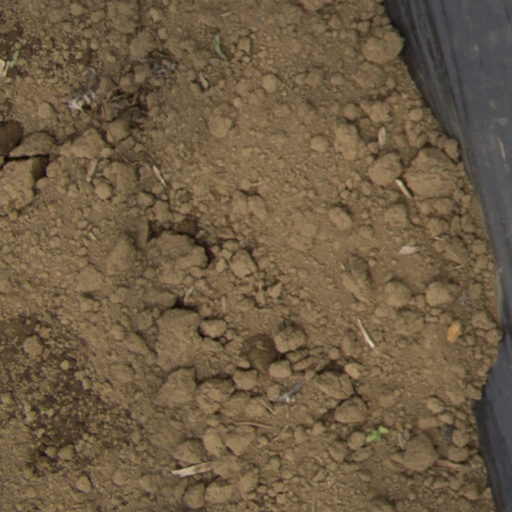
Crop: Jerusalem artichoke